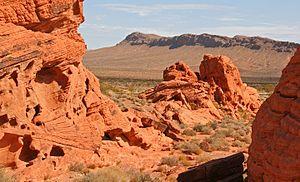
La Vallée du Feu dans l'état du Nevada
Le parc d'État de Valley of Fire est un parc naturel de l'État du Nevada dans l'ouest des États-Unis d'Amérique, situé non loin de Las Vegas et du Lake Mead. Zone désertique, il doit son nom à la couleur flamboyante de certains rochers en grès. Protégé dès 1935, le parc est le plus ancien et le plus étendu du Nevada. Il fait partie du désert de Mojave.